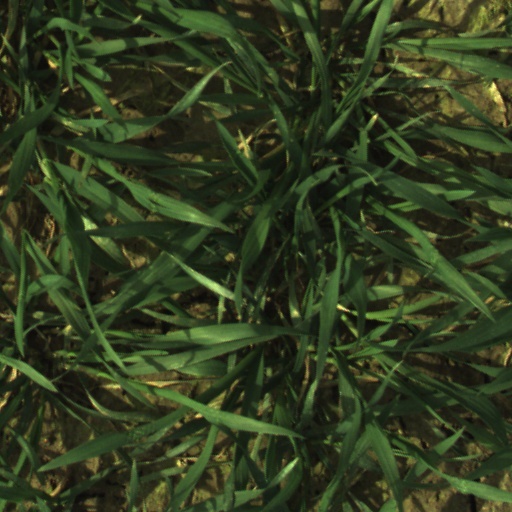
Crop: wheat